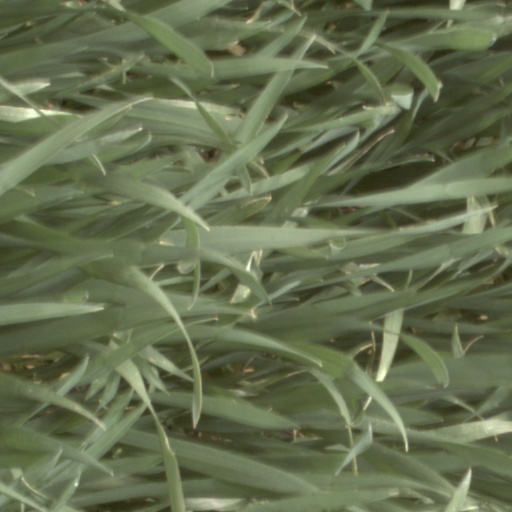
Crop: wheat